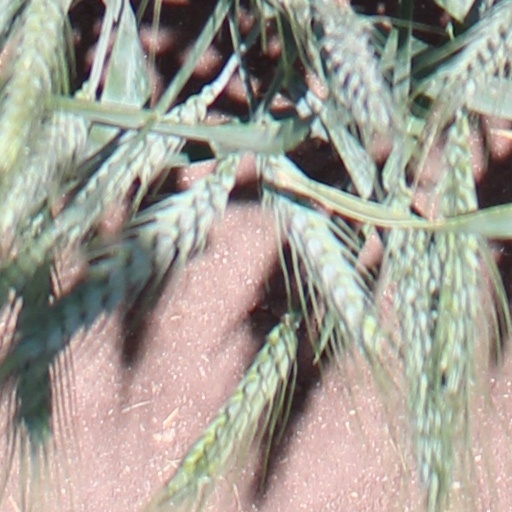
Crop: wheat